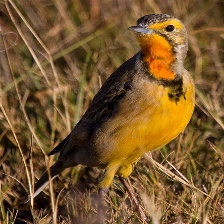
Species: CAPE LONGCLAW
Scientific name: MACRONYX CAPENSIS